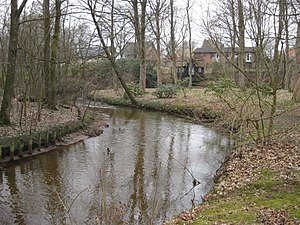
Brande Å
Brande Å i Brande
Brande Å
Brande Å er det første store tilløb til Skjern Å som den løber ud i lidt nord for byen Brande. Den har sit udspring ca. 86 moh. lidt nordøst for Give og løber i godt 17 kilometer mod nordvest stort set hele vejen langs hovedvej 18. I Brande har den tilløb fra Goldbæk, der har udspring i Hastrup Plantage ca. 5 km øst for byen.